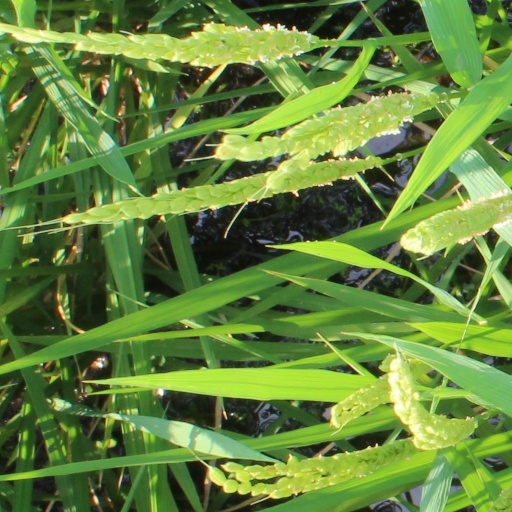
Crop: rice